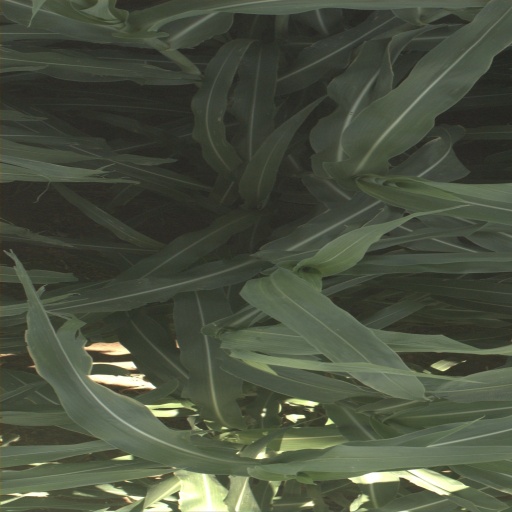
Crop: sorghum